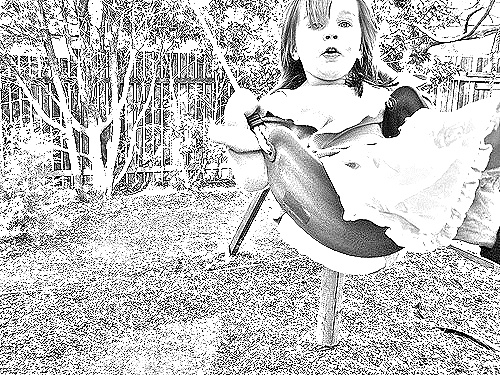
Portrait style: Sketch Portrait